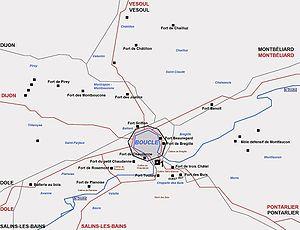
Plan des principales fortifications de Besançon (Doubs, France)
L'agglomération de Besançon et de sa périphérie sont riches d'un important patrimoine militaire hérité de quinze siècles de mise en défense.